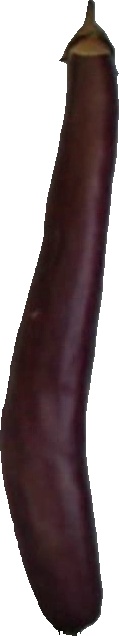
Label: eggplant_long_1